Palin (throne)

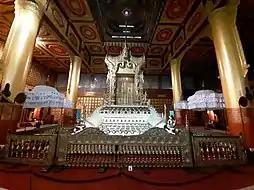
The Lion Throne from Mandalay Palace was preserved and is now displayed at the National Museum of Myanmar in Yangon.

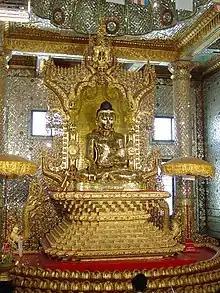
A throne seating an image of the Buddha at Botataung Pagoda.

In pre-colonial times, the (Burmese "yazapalin") seated the sovereign and his chief consort. Traditionally, Burmese palaces possessed eight types of thrones, housed in nine palace halls, leading to the Burmese adage, "eight thrones, nine palace halls" (ပလ္လင်ရှစ်ခန်း ရွှေနန်းကိုးဆောင်).